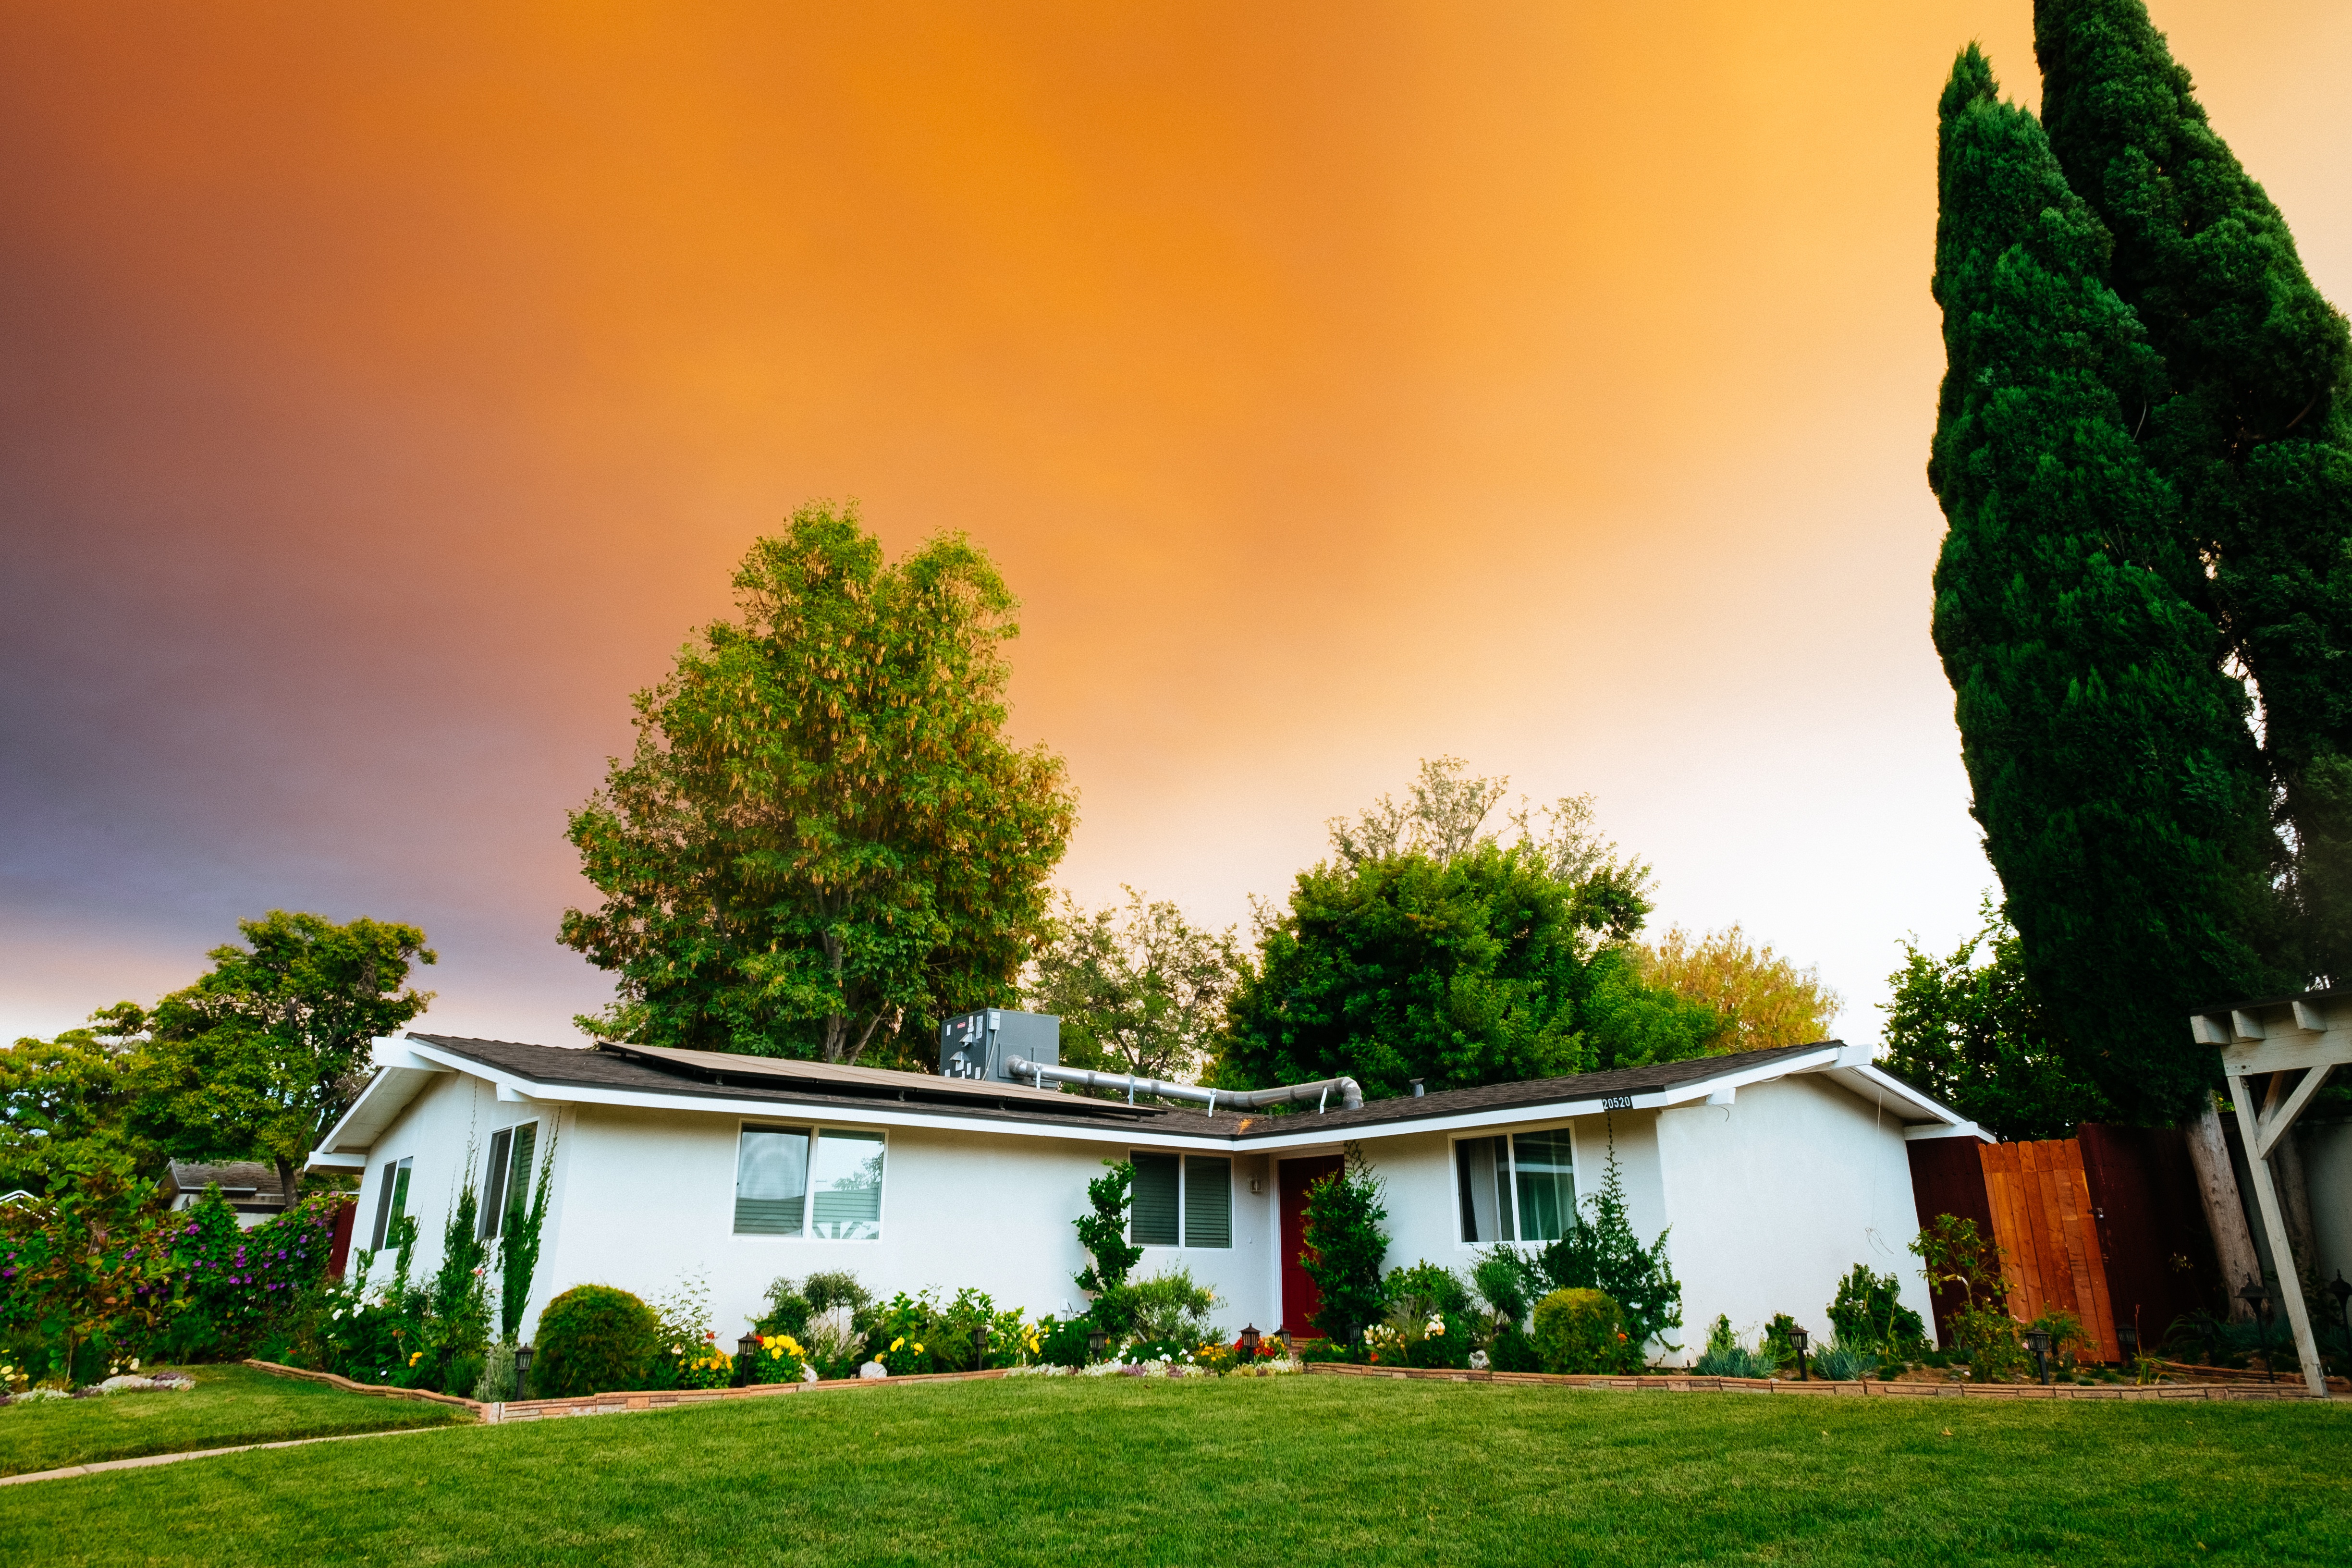
tree, grass, structure, sky, lawn, house, home, facade, estate, residential area